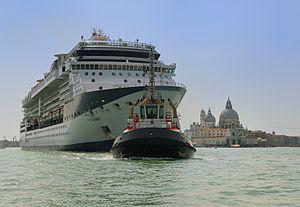
Bateau de croisière Celebrity Summit tiré par le remorqueur Vanna C au moment de quitter Venise. Dans le fond la basilique Santa Maria della Salute. Italiano: Nave da crociera Celebrity Summit trainato da rimorchiatore Vanna C al momento di lasciare Venezia. Sullo sfondo, la Basilica di Santa Maria della Salute. Español: El crucero Celebrity Summit es remolcado por el remolcador Vanna C para salir del puerto de Venecia en Italia. En el fondo la basílica de Santa Maria della Salute. Polski: Wycieczkowiec Celebrity Summit holowany przez holownik Vanna